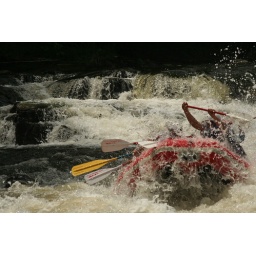
white water rafting in wisconsin